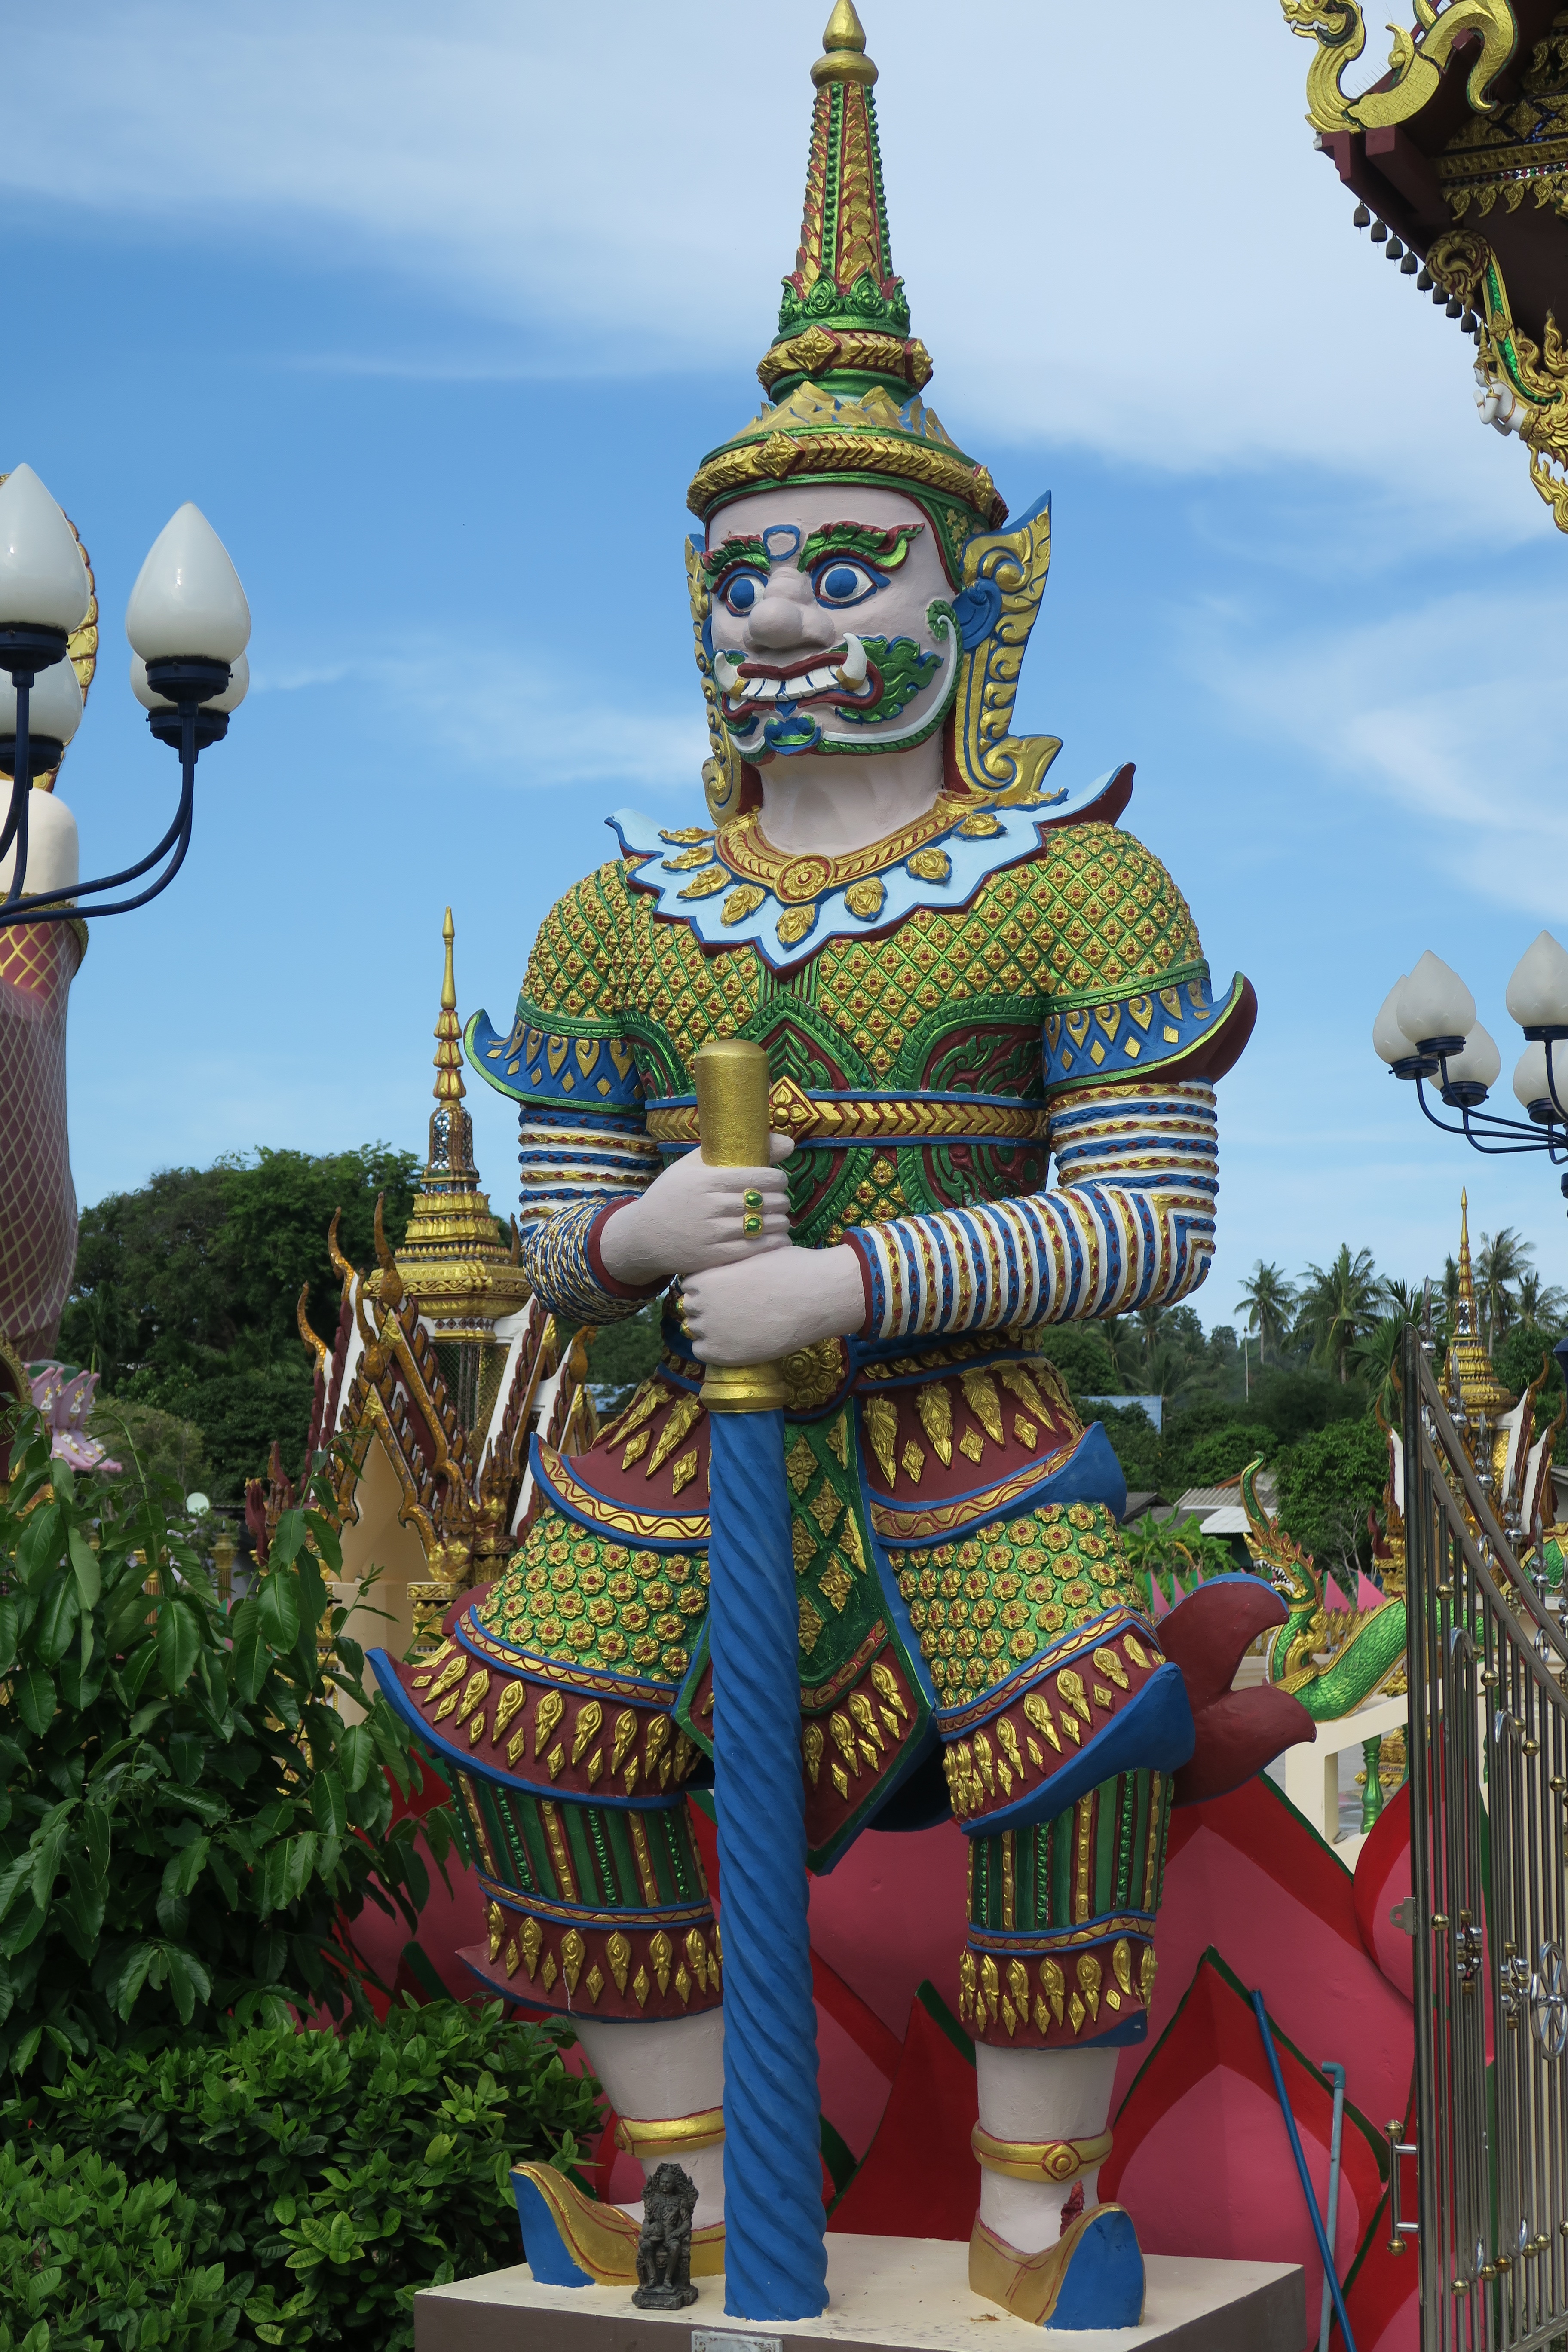
monument, vacation, statue, amusement park, park, religion, tourism, place of worship, thailand, festival, temple, resort, wat, koh samui, hindu temple